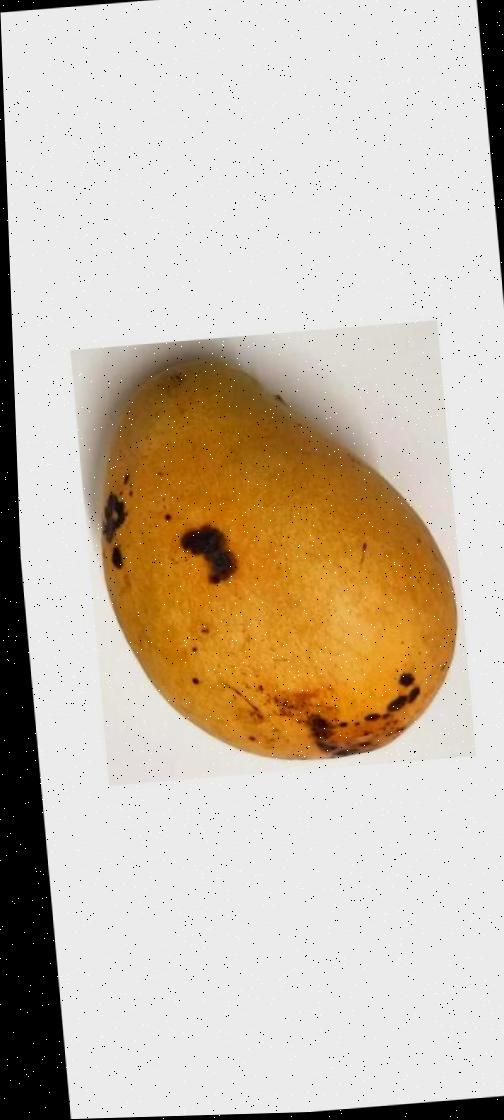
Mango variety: Bari-11